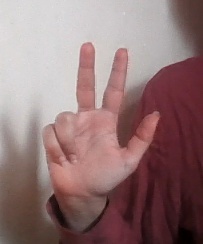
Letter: al